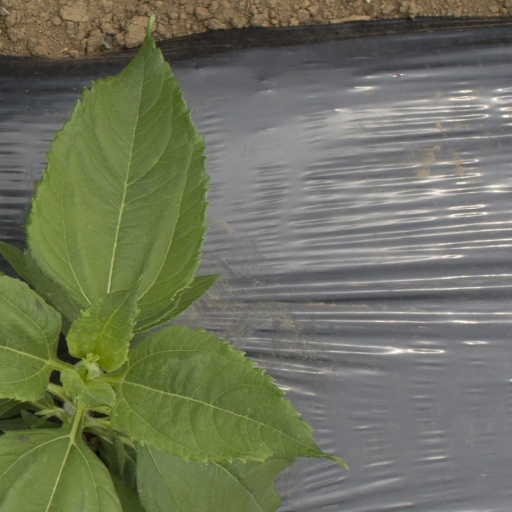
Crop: Jerusalem artichoke